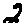
Label: 2